Question: When was the photo taken?
Tambaya: Yaushe aka ɗauka hoton?
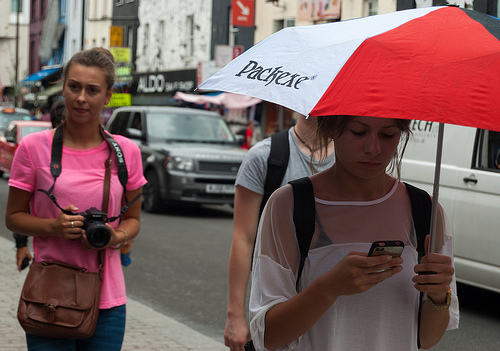
Answer: Daytime.
Amsa: Da rana.